Clutter (advertising)

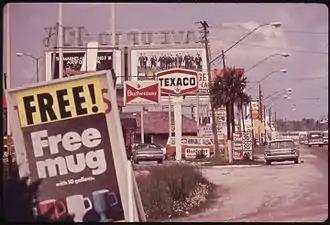
Billboard clutter in Texas, 1972

Advertising or marketing clutter refers to the large volume of advertising messages that the average consumer is exposed to on a daily basis.